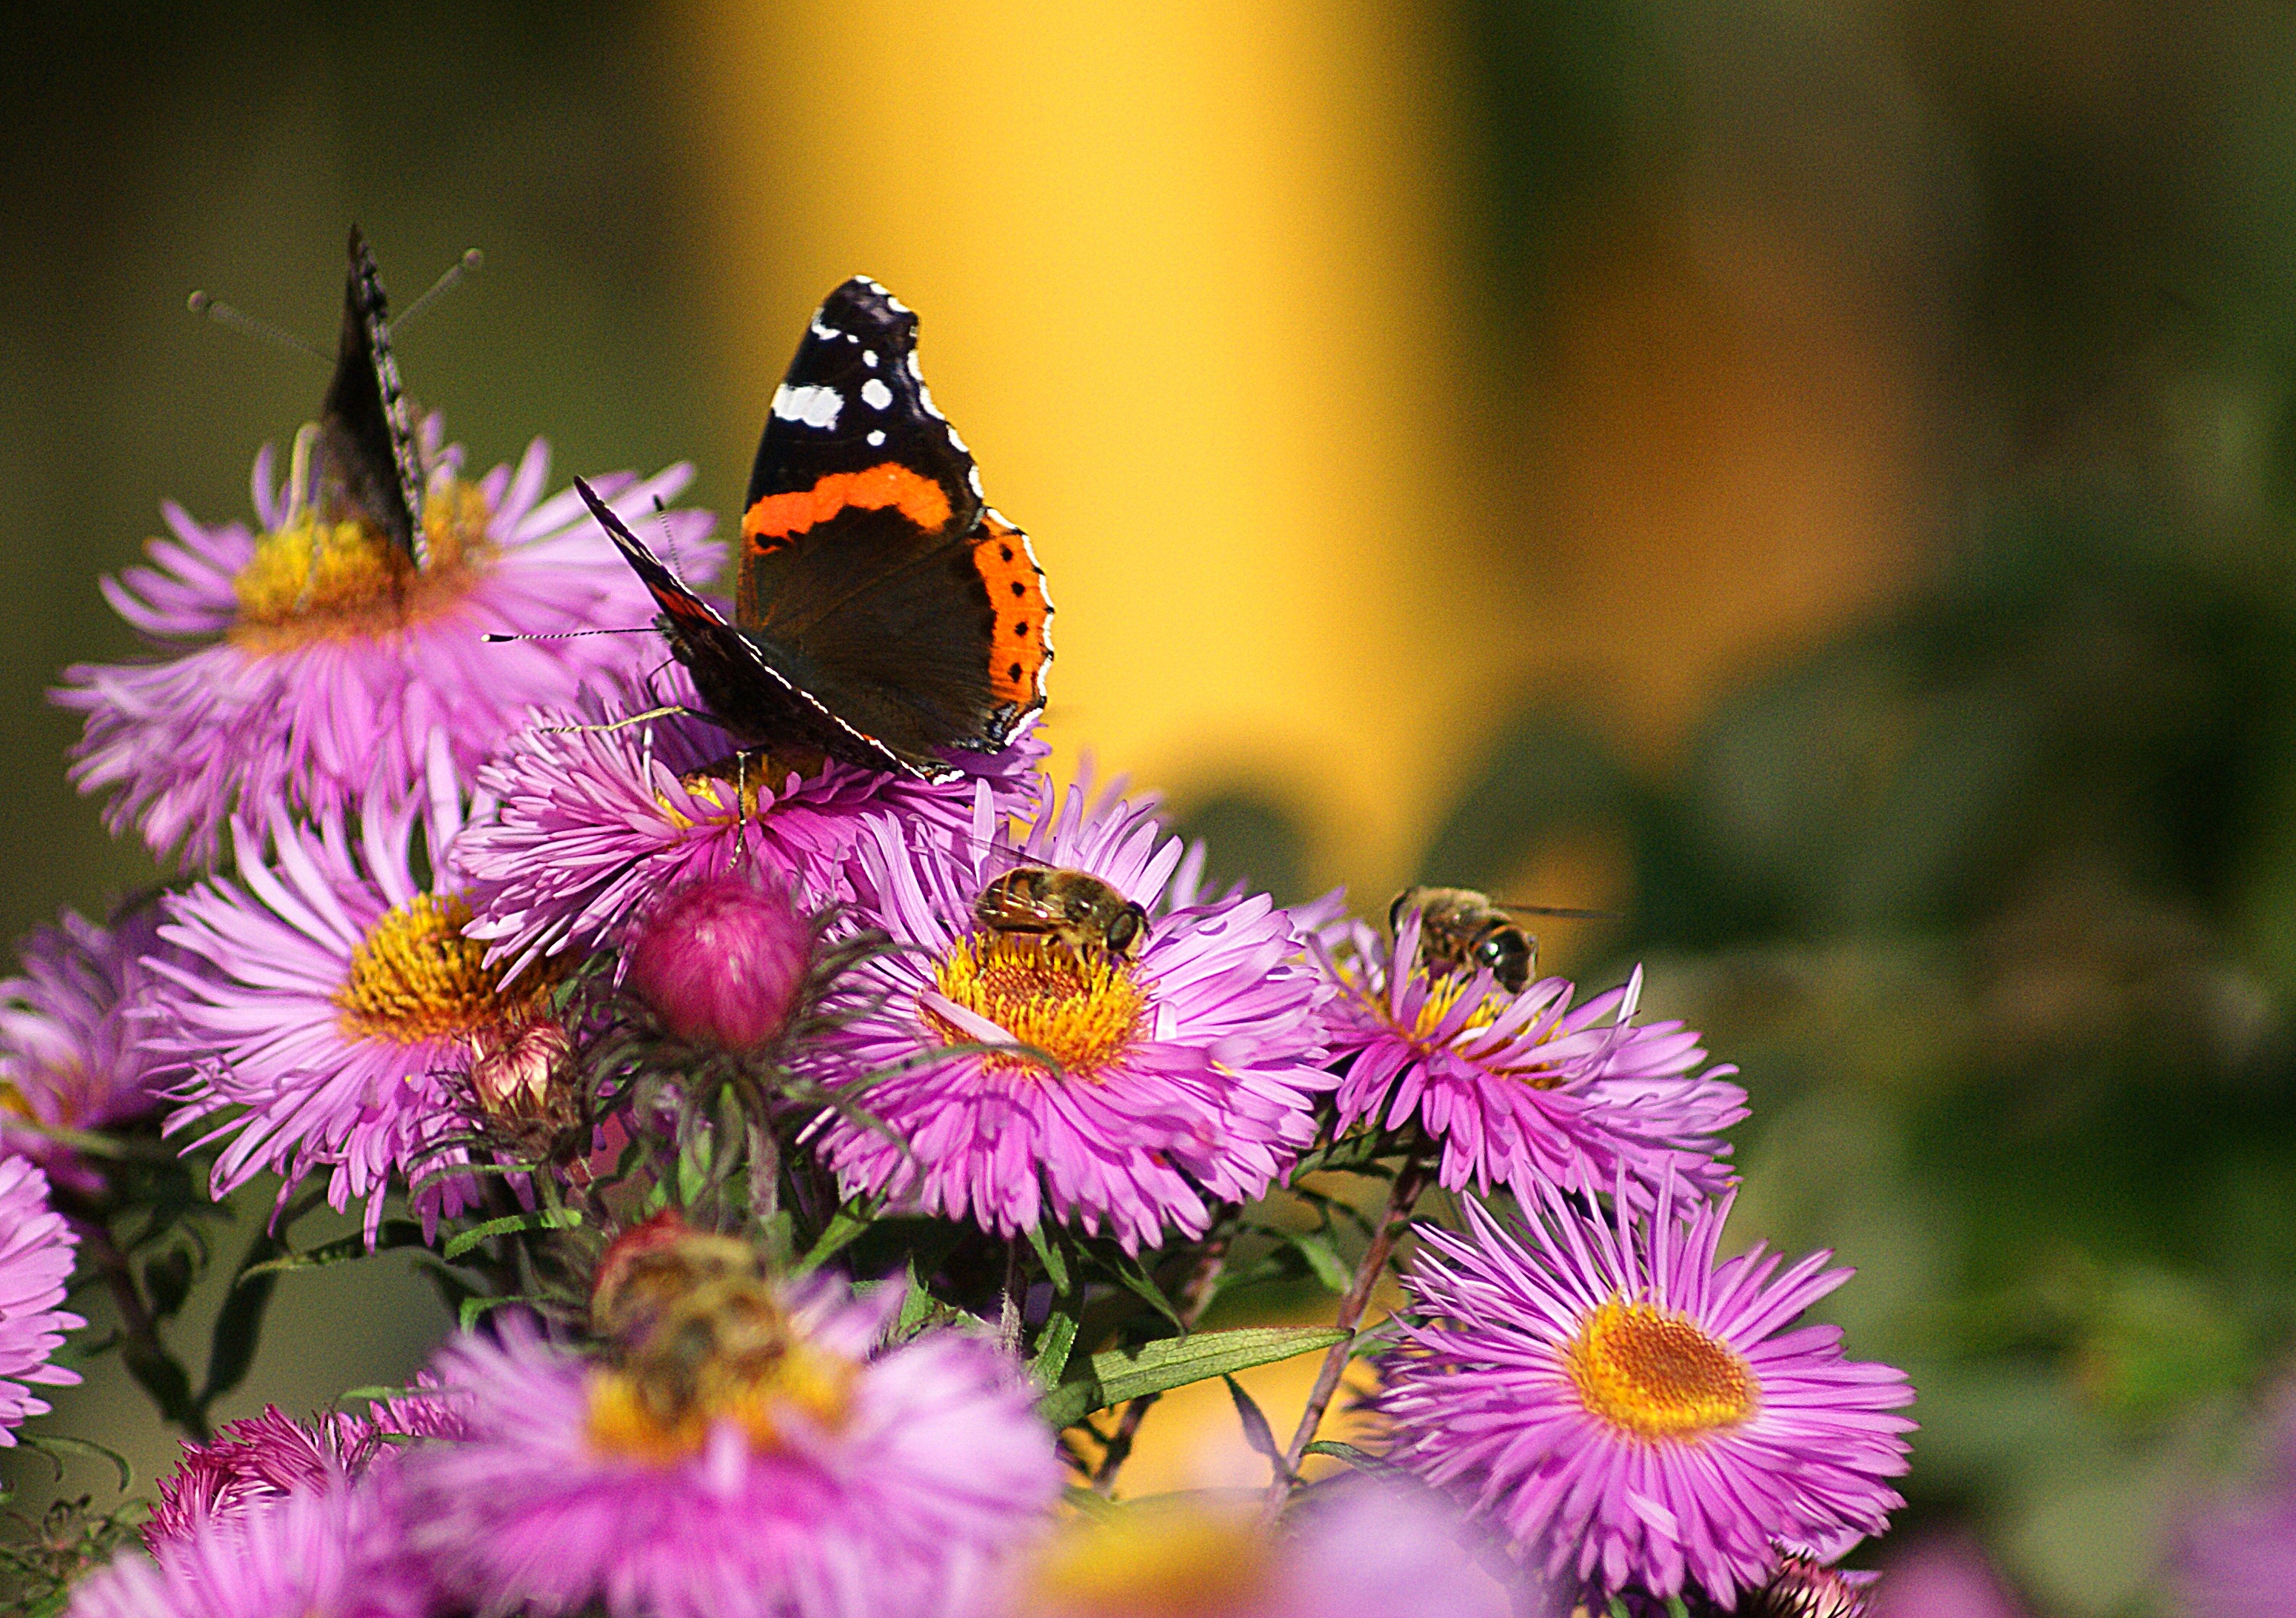
work, nature, plant, photography, flower, petal, insect, botany, butterfly, yellow, garden, closeup, pink, flora, fauna, invertebrate, illuminated, wildflower, flowers, close up, sunny, violet, bee, butterflies, mood, nectar, astra, autumn flowers, the background, macro photography, daisy family, pollinator, the buds, fair admiral, annual plant, moths and butterflies